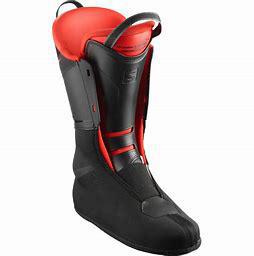
Brand: Salomon
Model: 100